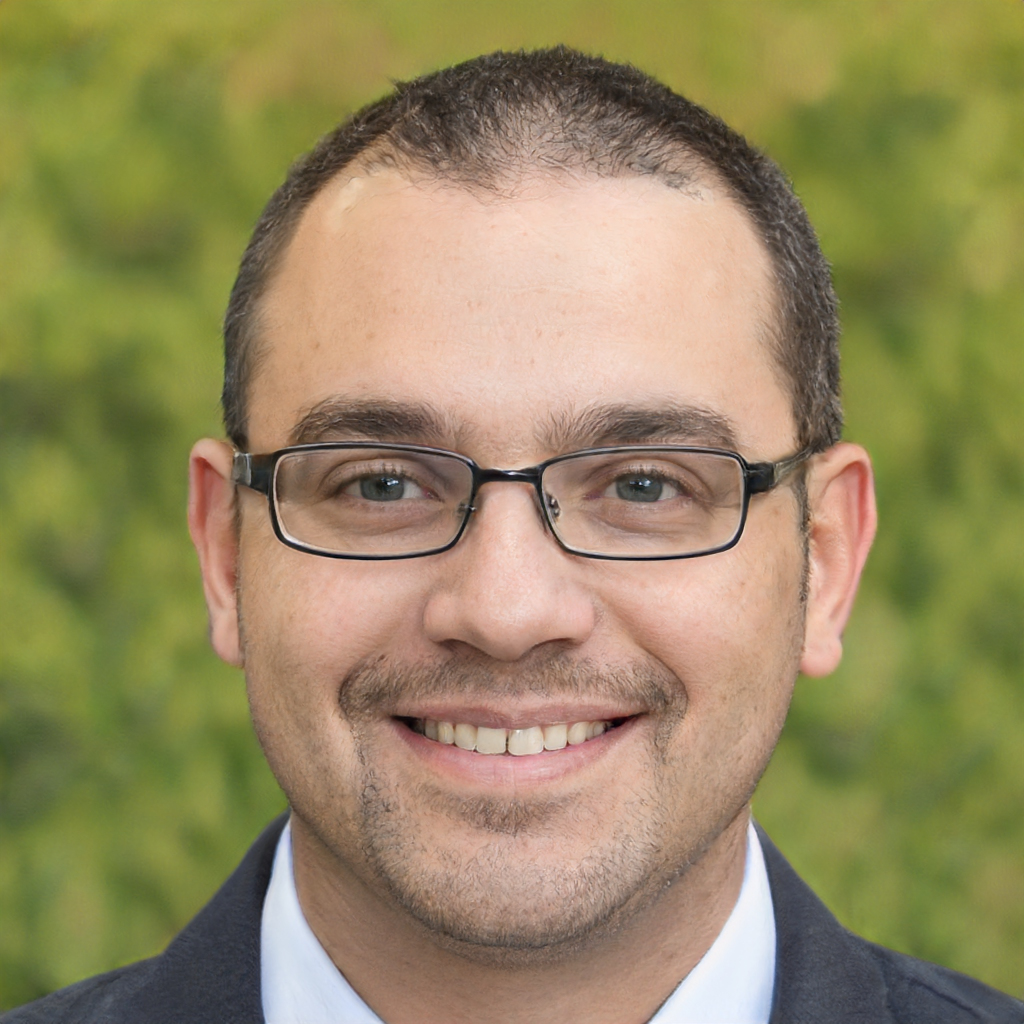
Label: Colored